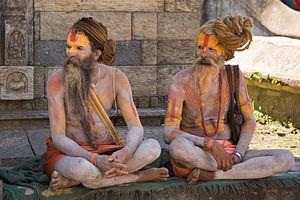
Deux Sâdhu, des hommes saints indous, près du temple Pashupatinath à Katmandou, au Népal. Souvent les Sâdhu vivent seul et en marge, consacrant leur temps à la prière et aux dévotions à la divinité de leur choix.